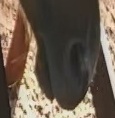
Face region: mouth_nostrils (mouth_chin_nostrils_and_profile)
Pain indicator: moderately_present